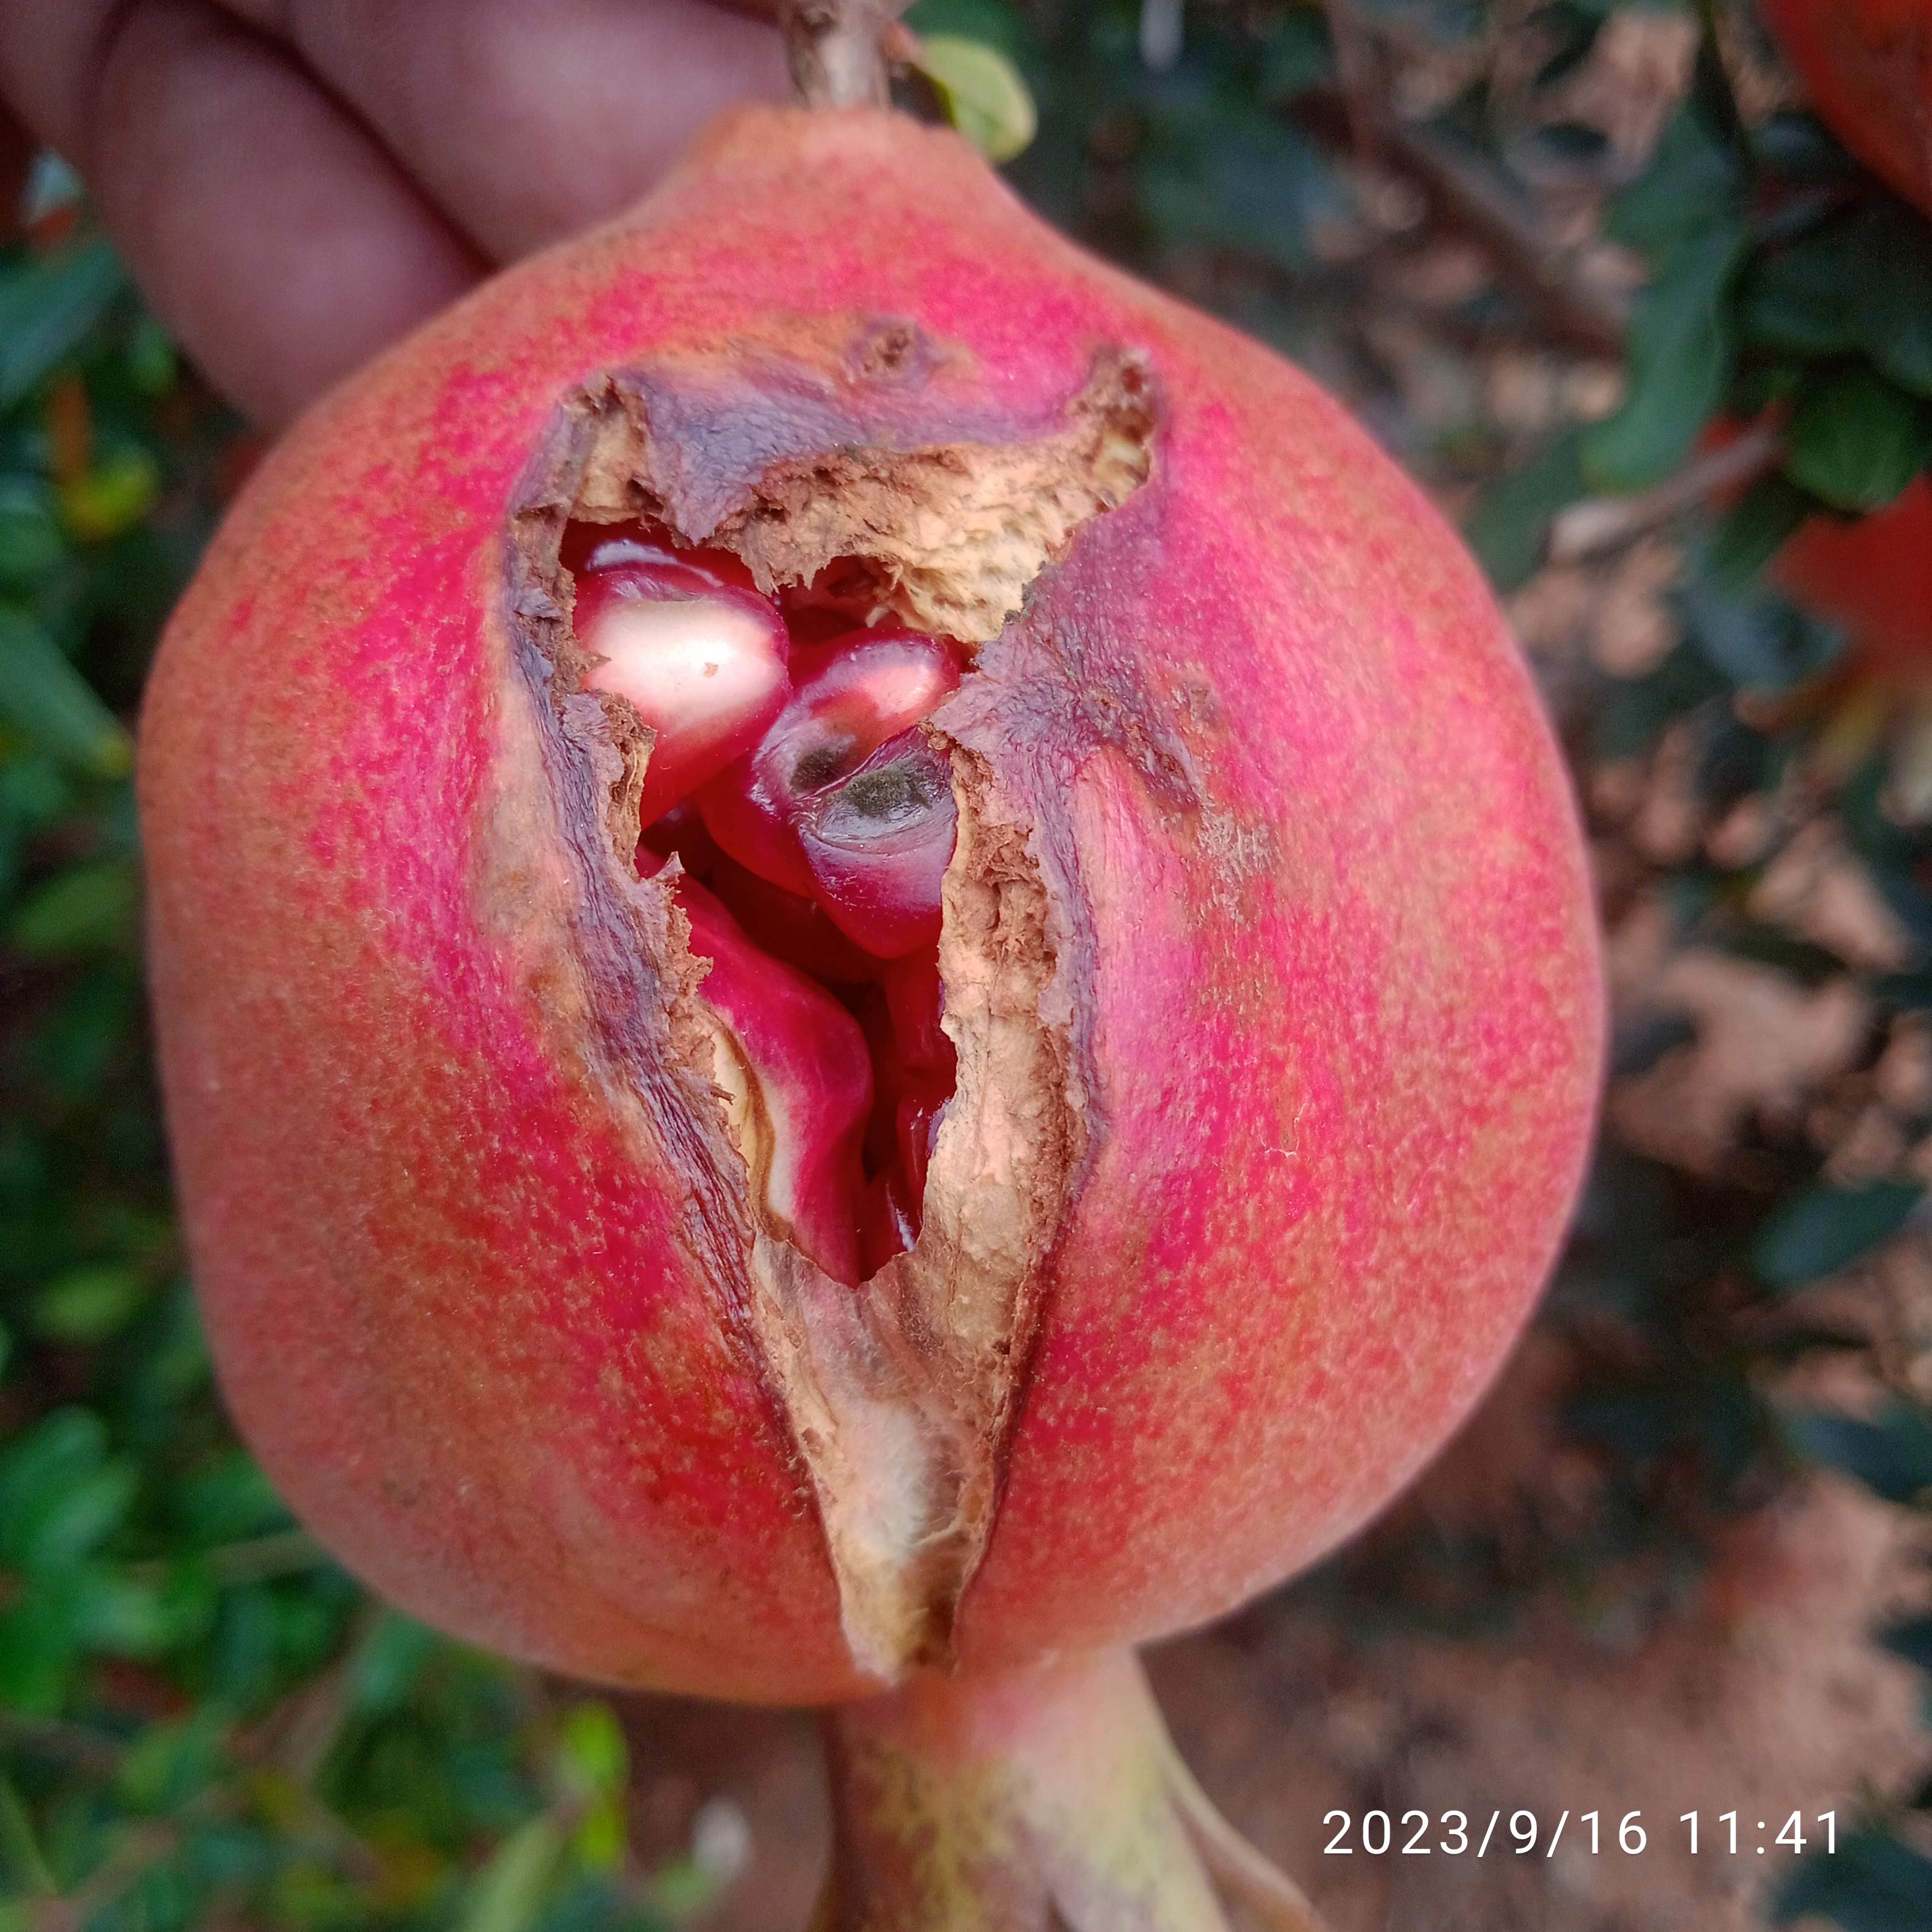
Label: Bacterial_Blight